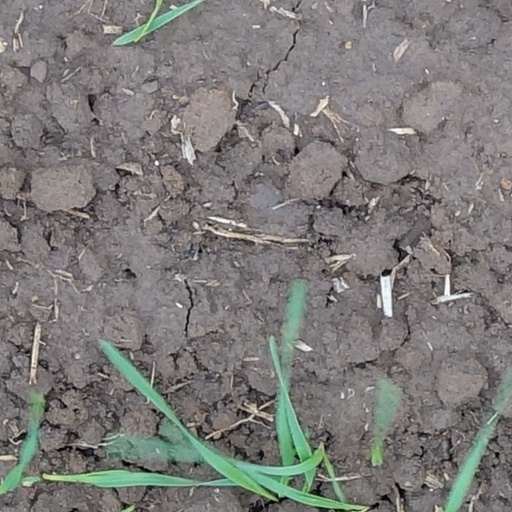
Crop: wheat